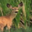
Label: deer